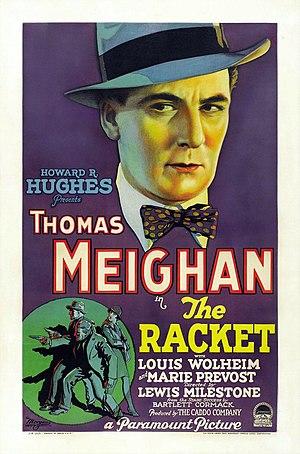
The Racket est un film américain muet de Lewis Milestone, sorti en 1928.